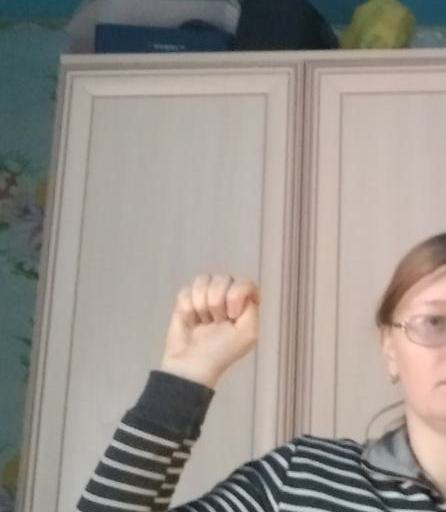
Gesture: fist